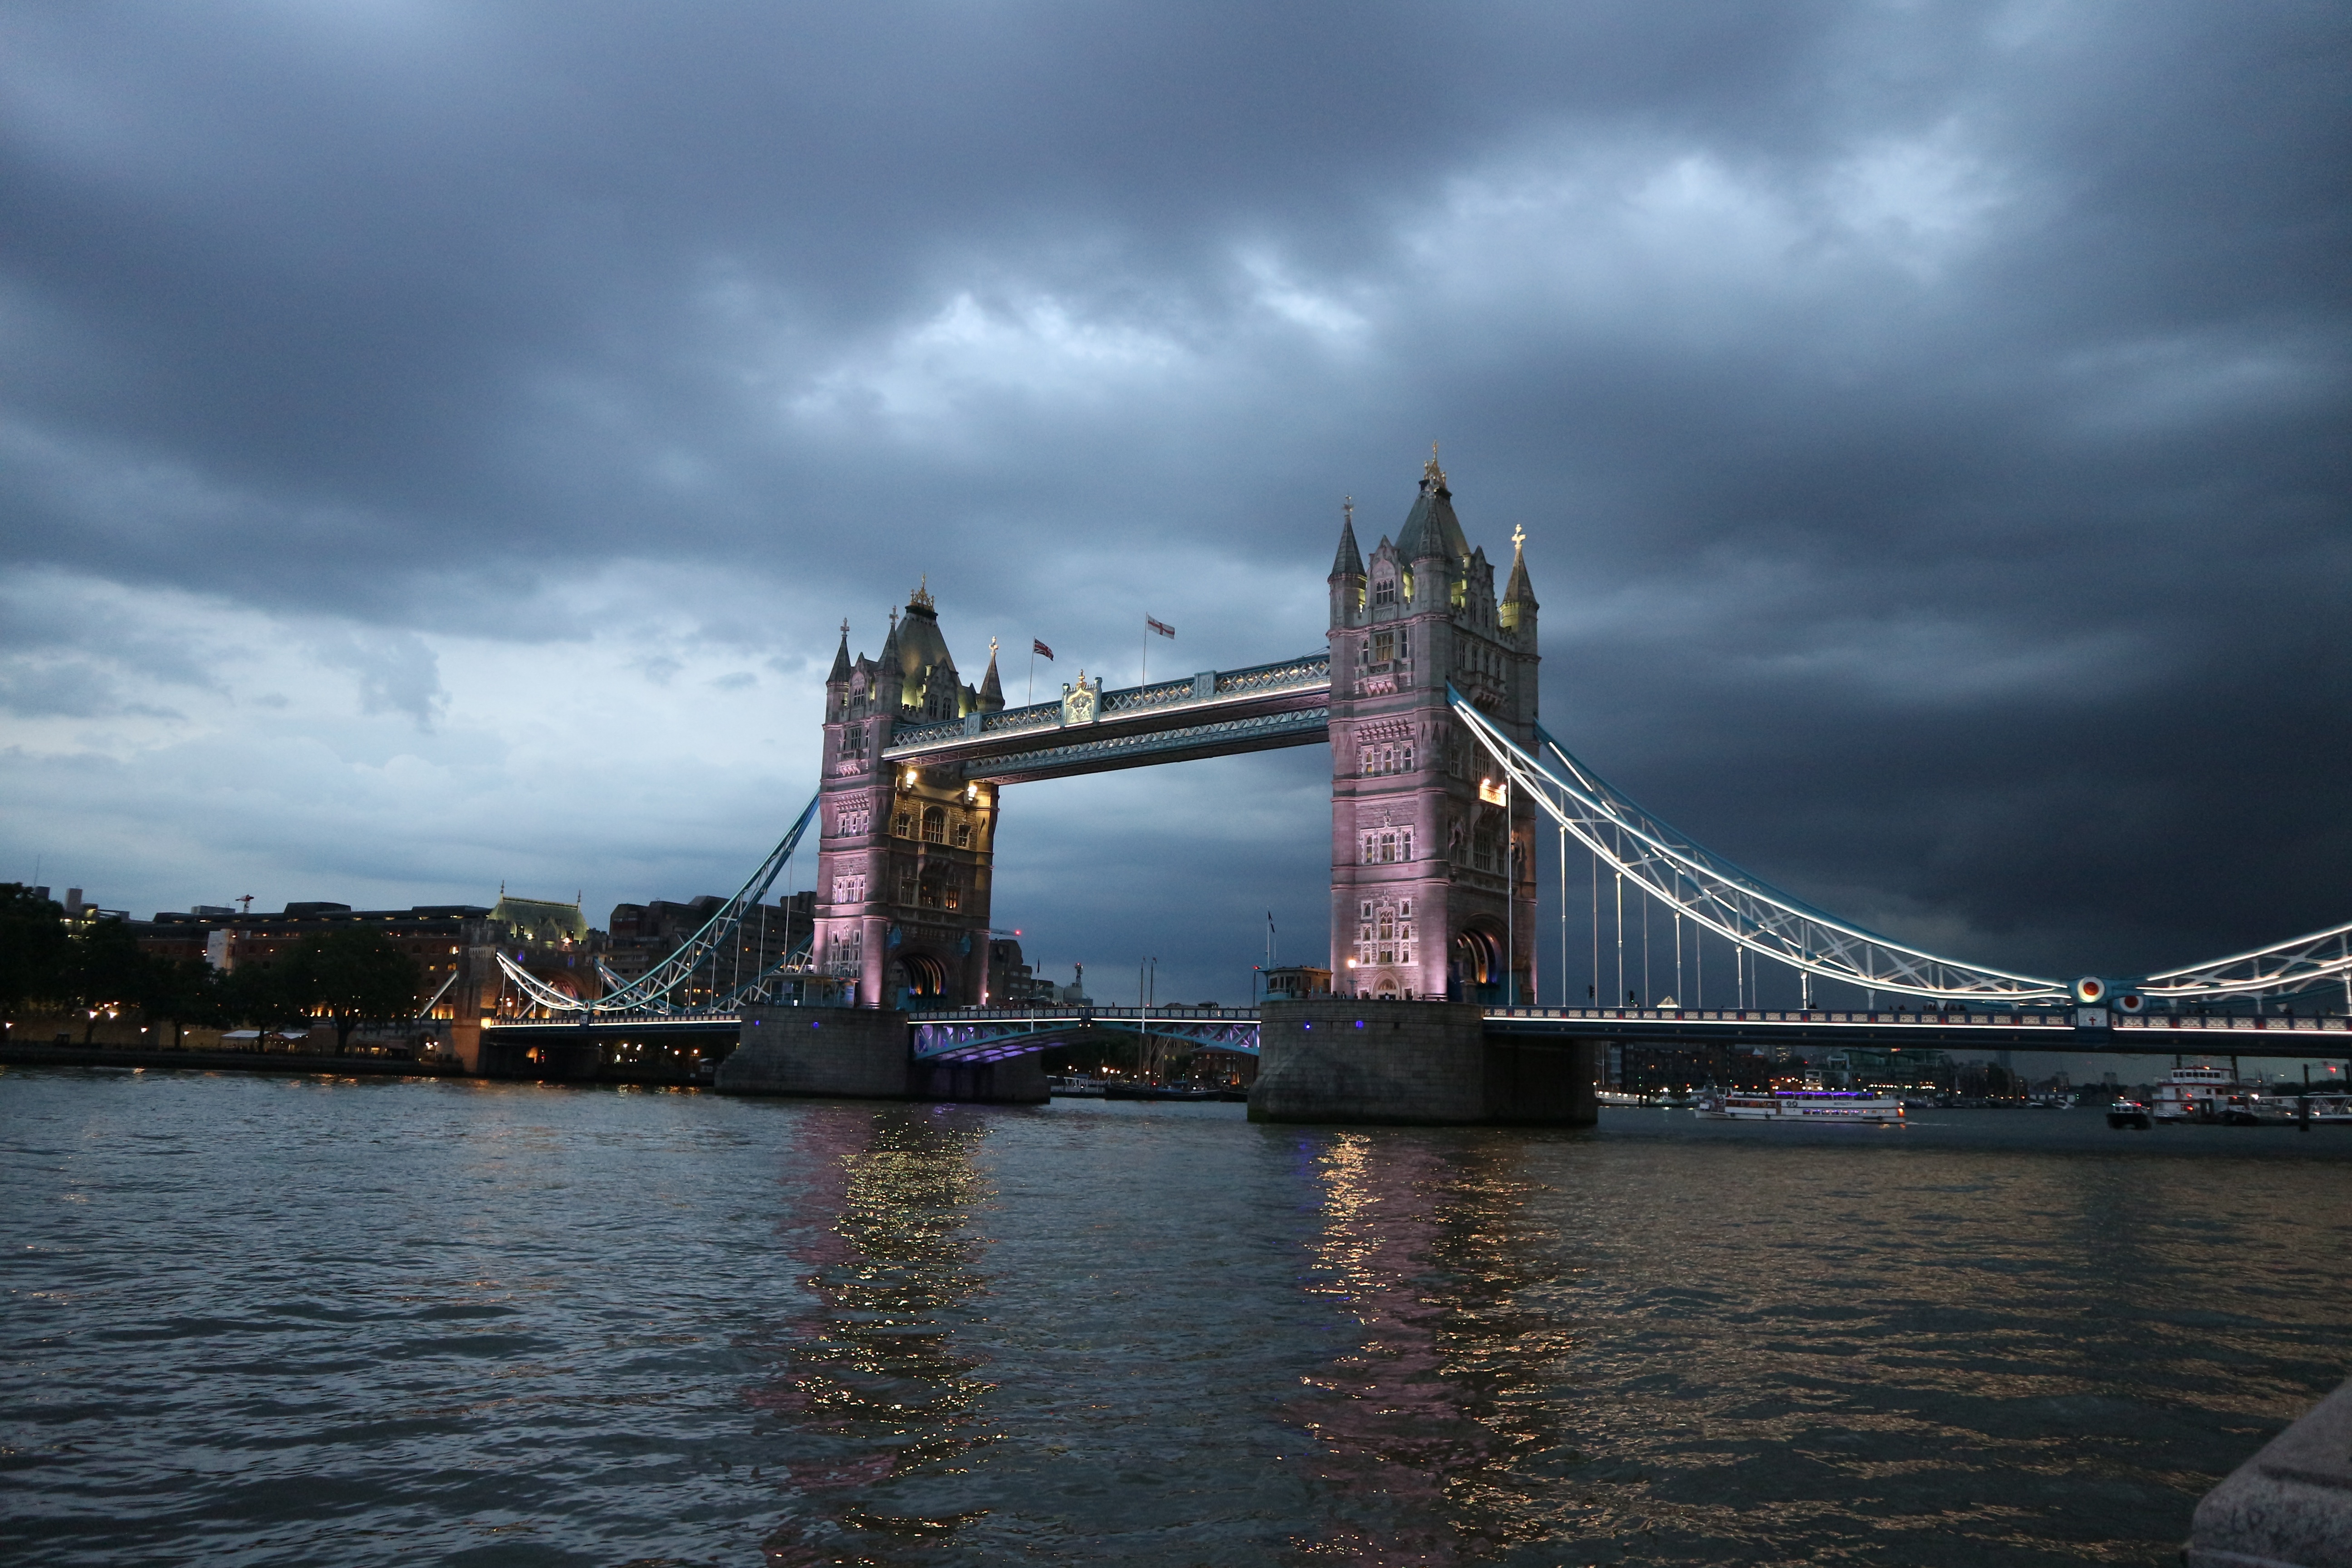
sea, water, cloud, bridge, skyline, city, river, cityscape, dusk, evening, reflection, landmark, waterway, cable stayed bridge, nonbuilding structure